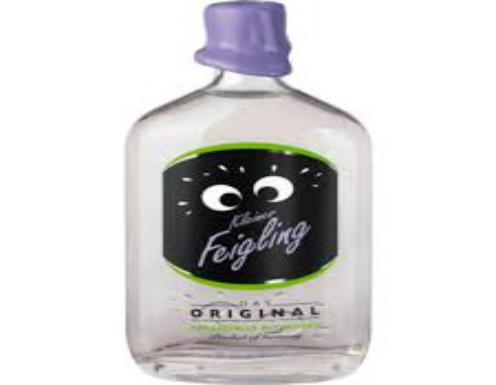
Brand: Kleiner Feigling
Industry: Food